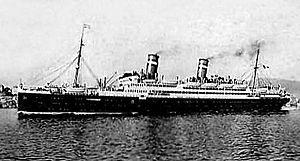
Le SS Conte Rosso est un paquebot italien actif au XXᵉ siècle.